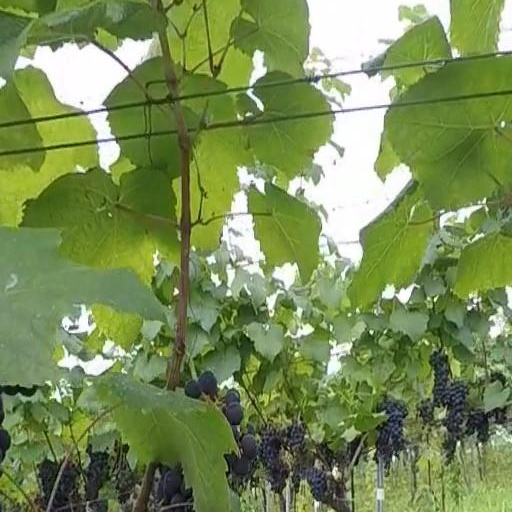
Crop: grape